Deobandi movement

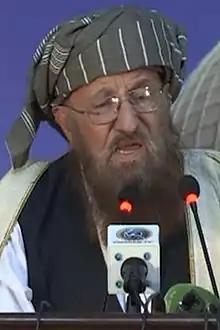
Sami ul Haq

Deobandi jihadism pertains to a militant interpretation of Islam that draws upon the teachings of the Deobandi movement. The Deobandi movement underwent three waves of armed conflict. The first wave resulted in the establishment of an Islamic territory centered on Thana Bhawan by the movement's elders during the Indian Rebellion of 1857, prior to the founding of Darul Uloom Deoband. Imdadullah Muhajir Makki served as the Amir al-Mu'minin of this Islamic territory, Rashid Ahmad Gangohi as the Chief justice, and Muhammad Qasim Nanautavi as the Commander-in-chief. However, following the British victory over the Deobandi forces in the Battle of Shamli, the territory fell. After the establishment of Darul Uloom Deoband, Mahmud Hasan Deobandi initiated the second wave. He attempted to mobilize an armed resistance against the British through various initiatives, including the formation of the Samratut Tarbiat. When the British uncovered his Silk Letter Movement, they arrested him and held him captive in Malta. Following his release, he and his followers entered mainstream politics and actively participated in the democratic process. In the late 1970s, the Pakistan–Afghan border became the epicenter of the Deobandi jihadist movement's third wave, which was fueled by the Soviet–Afghan War. Under the auspices of President Muhammad Zia-ul-Haq, its expansion occurred through various madrasas, such as Darul Uloom Haqqania and Jamia Uloom-ul-Islamia, with political support provided by Jamiat Ulema-e-Islam (S). Trained militants from the Pakistan–Afghan border participated in the Afghan jihad and later formed various organizations, including the Taliban. The most prominent example of Deobandi jihadism is the Taliban, who established Islamic rule in Afghanistan. Sami-ul-Haq, the head of Jamiat Ulema-e-Islam (S), is regarded as the "father of the Taliban."